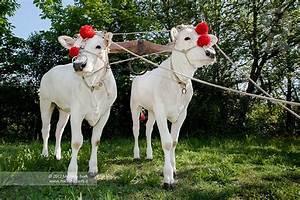
cow